Edvard Munch

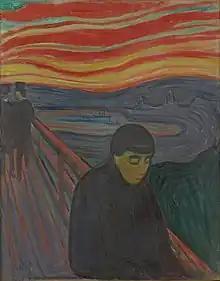
"Despair" by Edvard Munch (1894) displays emotion that could be seen as related to dissociation or depression in borderline personality disorder.

As his fame and wealth grew, his emotional state remained insecure. He briefly considered marriage, but could not commit himself. A mental breakdown in 1908 forced him to give up heavy drinking, and he was cheered by his increasing acceptance by the people of Kristiania and exposure in the city's museums. His later years were spent working in peace and privacy. Although his works were banned in Nazi-occupied Europe, most of them survived World War II, securing him a legacy.